Tomorrow Is Too Late

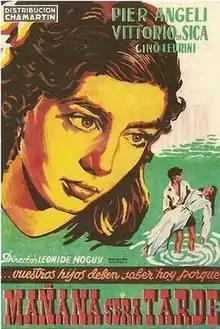
Spanish film poster

Domani è troppo tardi (internationally released as Tomorrow Is Too Late) is a 1950 Italian melodrama film directed by Léonide Moguy.